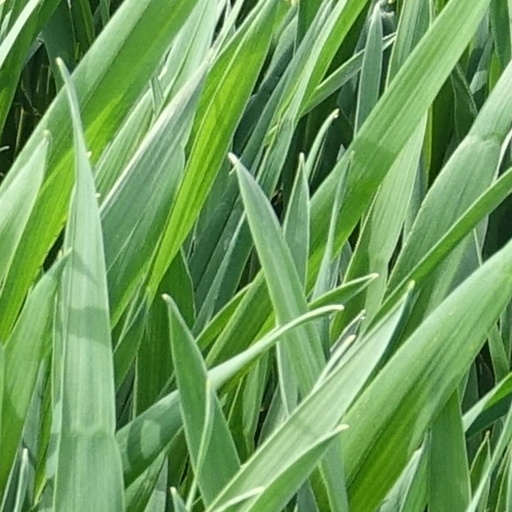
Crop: wheat